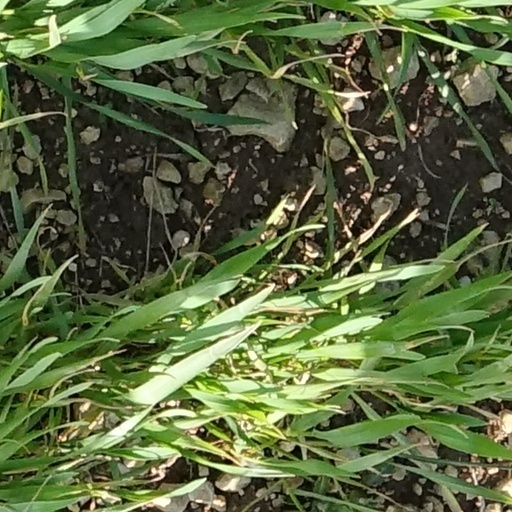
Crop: wheat